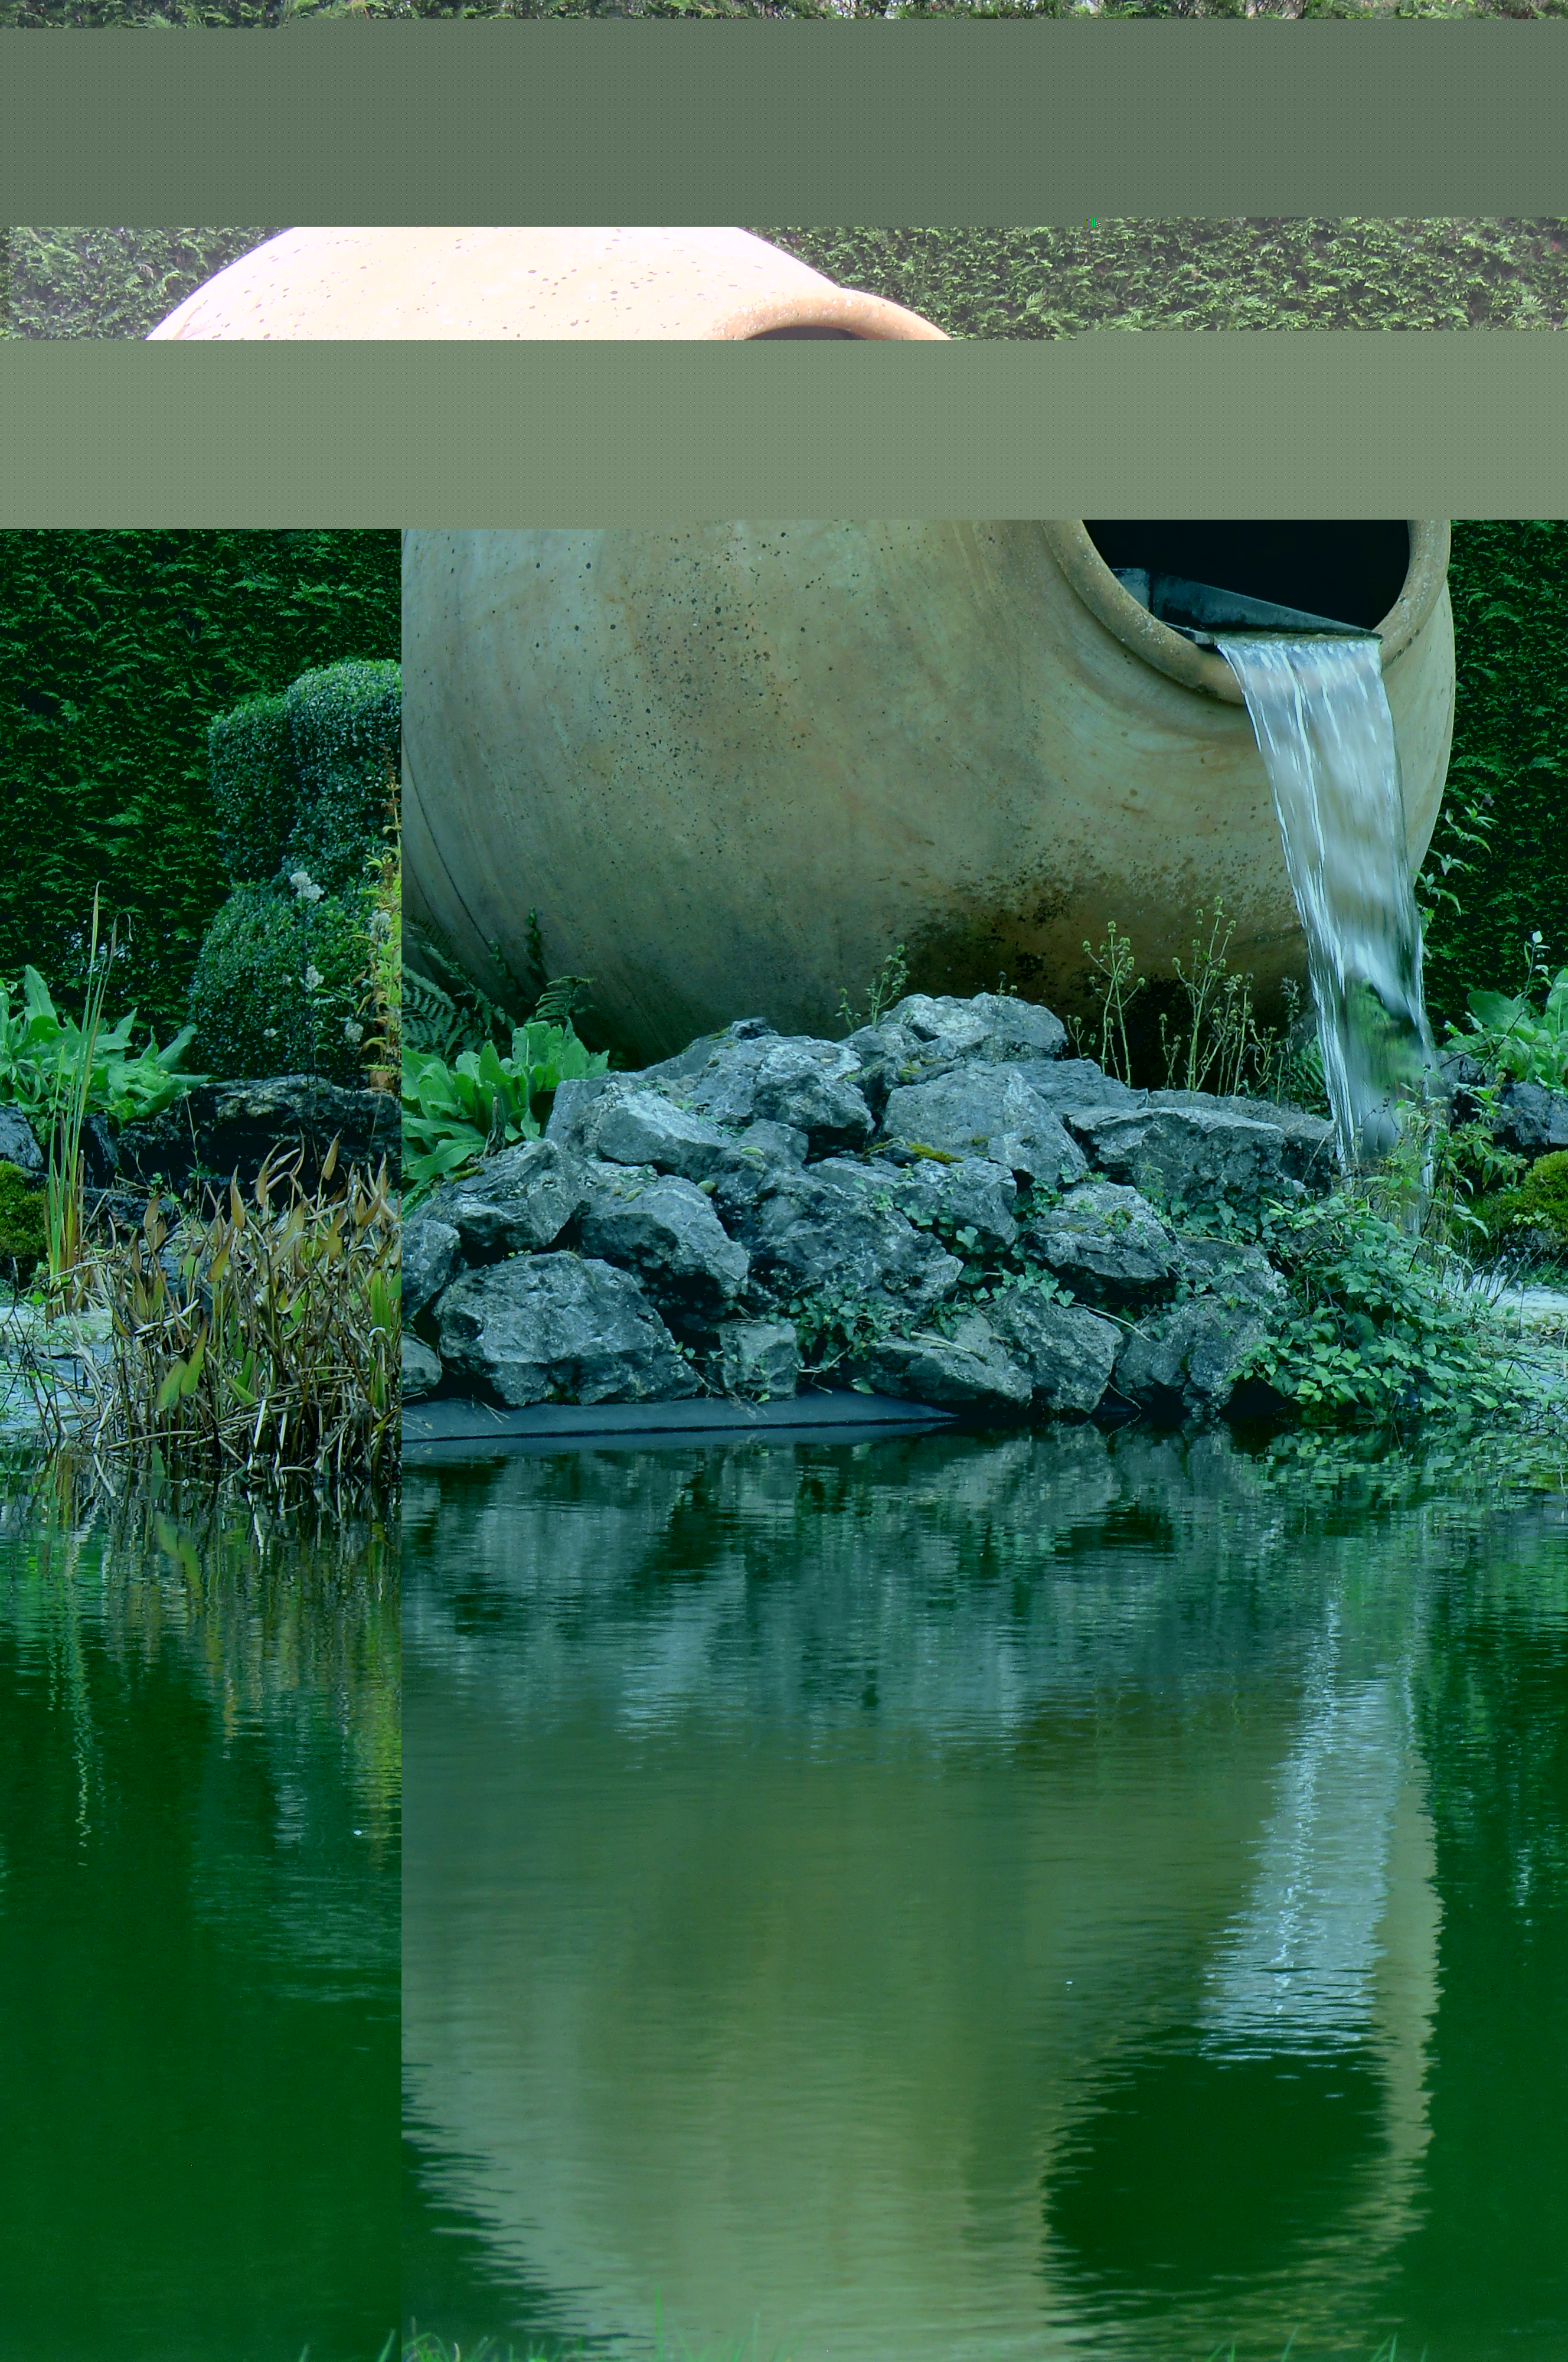
park, garden, water, belgium, durbuy, water resources, reflection, grass, watercourse, pond, landscape, water feature